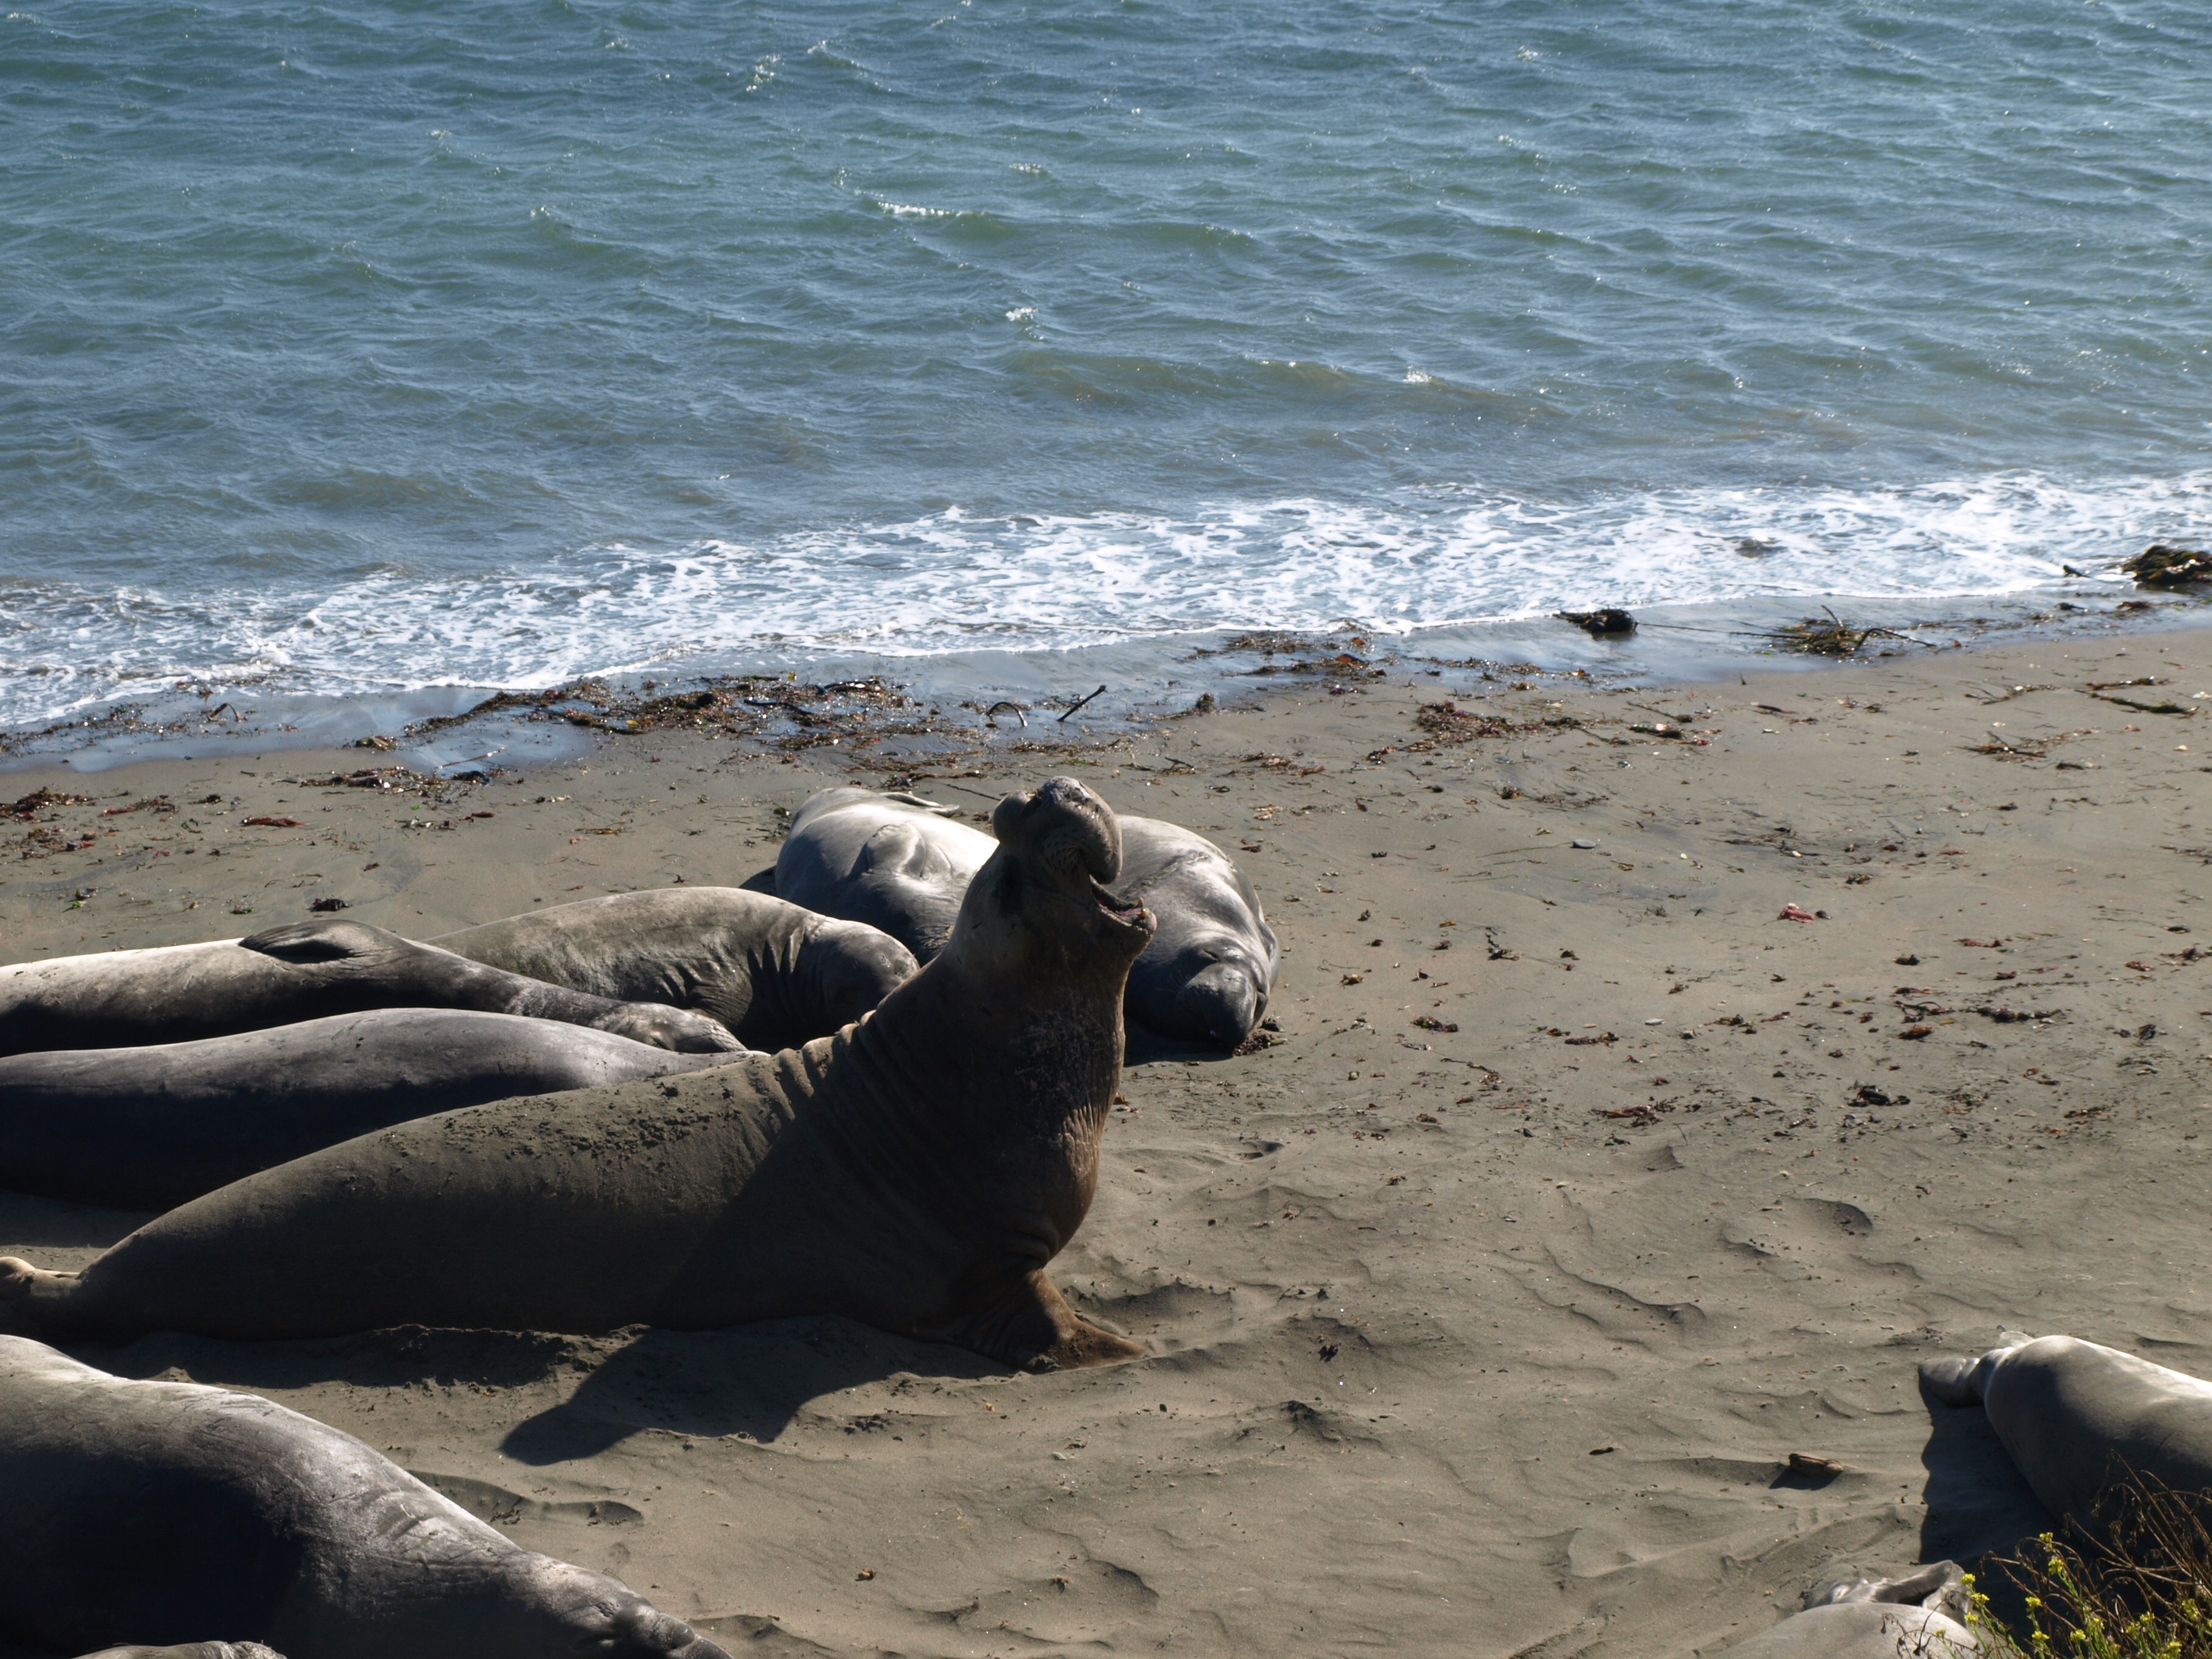
beach, sea, coast, sand, ocean, shore, wave, summer, wildlife, usa, america, california, seals, pacific, harbor seal, pacific coast, seeelefant, crabeater, marine mammal